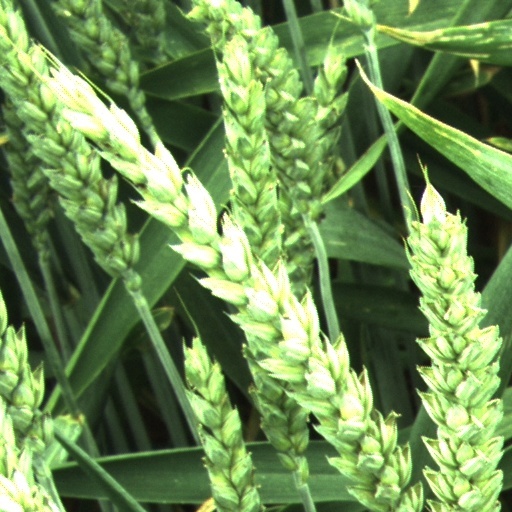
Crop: wheat